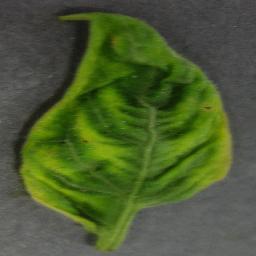
Label: Tomato___Tomato_Yellow_Leaf_Curl_Virus